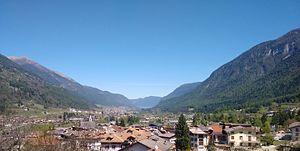
Dimaro Folgarida est une commune italienne d'environ 2 200 habitants située dans la province autonome de Trente dans la région du Trentin-Haut-Adige dans le nord-est de l'Italie. Créée le 1ᵉʳ janvier 2016, elle est issue de la fusion de Dimaro et de Monclassico.
Le val di Sole est une vallée dans le Trentin en Italie.